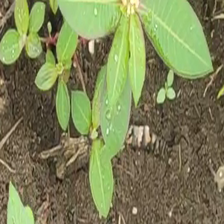
Weed species: Moti_dudhi(Euphorbia_geneculata_L)